Hill tribes of Northeast India

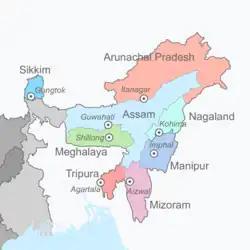
Northeast India

Assamese became the official language of Assam State in 1960, stimulating non-Assamese to seek separate states.